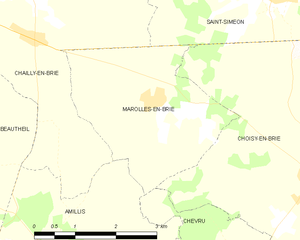
Carte des communes françaises Marolles-en-Brie